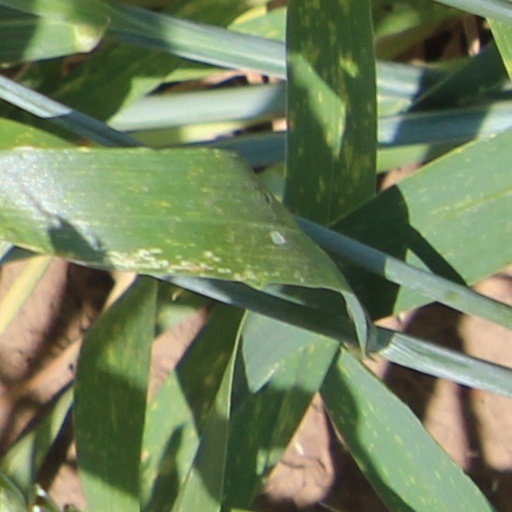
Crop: wheat